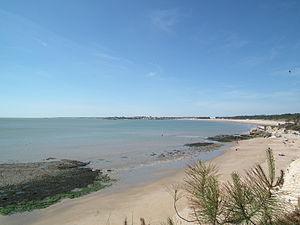
Vue sur les différentes plages de Saint-Georges-de-Didonne
La conche de Saint-Georges, entièrement couverte de sable blond extrêmement fin, est la principale plage de Saint-Georges-de-Didonne, station balnéaire située près de Royan, sur la côte de Beauté, en Charente-Maritime.
Saint-Georges-de-Didonne est une commune du Sud-Ouest de la France, située dans le département de la Charente-Maritime et la région Nouvelle-Aquitaine. Ses habitants sont appelés les Saint-Georgeais et les Saint-Georgeaises.